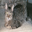
Label: cat